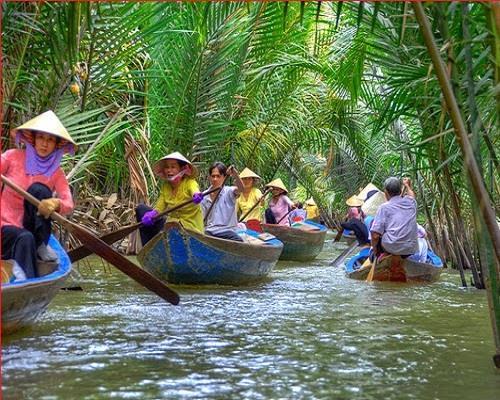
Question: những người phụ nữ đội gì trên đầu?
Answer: những người phụ nữ đội nón lá trên đầu